Royal Corps of Somali Colonial Troops

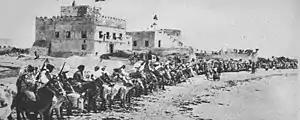
The Sultanate of Hobyo's cavalry and fort.

The relationship between the Sultanate of Hobyo and Italy soured when Sultan Yusuf Ali Kenadid refused the Italians' proposal to allow British troops to disembark in his Sultanate so that they might then pursue their battle against Diiriye Guure's Dervish forces. Viewed as too much of a threat by the Italians, Kenadid was exiled first to the British-controlled Aden Protectorate, and then to Italian Eritrea, as was his son Ali Yusuf, the heir apparent to his throne. In May, the British Foreign Office realised the error, and had Kenadid's son appointed regent, just in time to forestall an attack in Mudug by the Sultan's army.